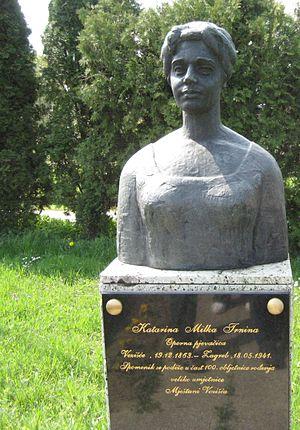
Katarina Milka Trnina est une soprano croate.